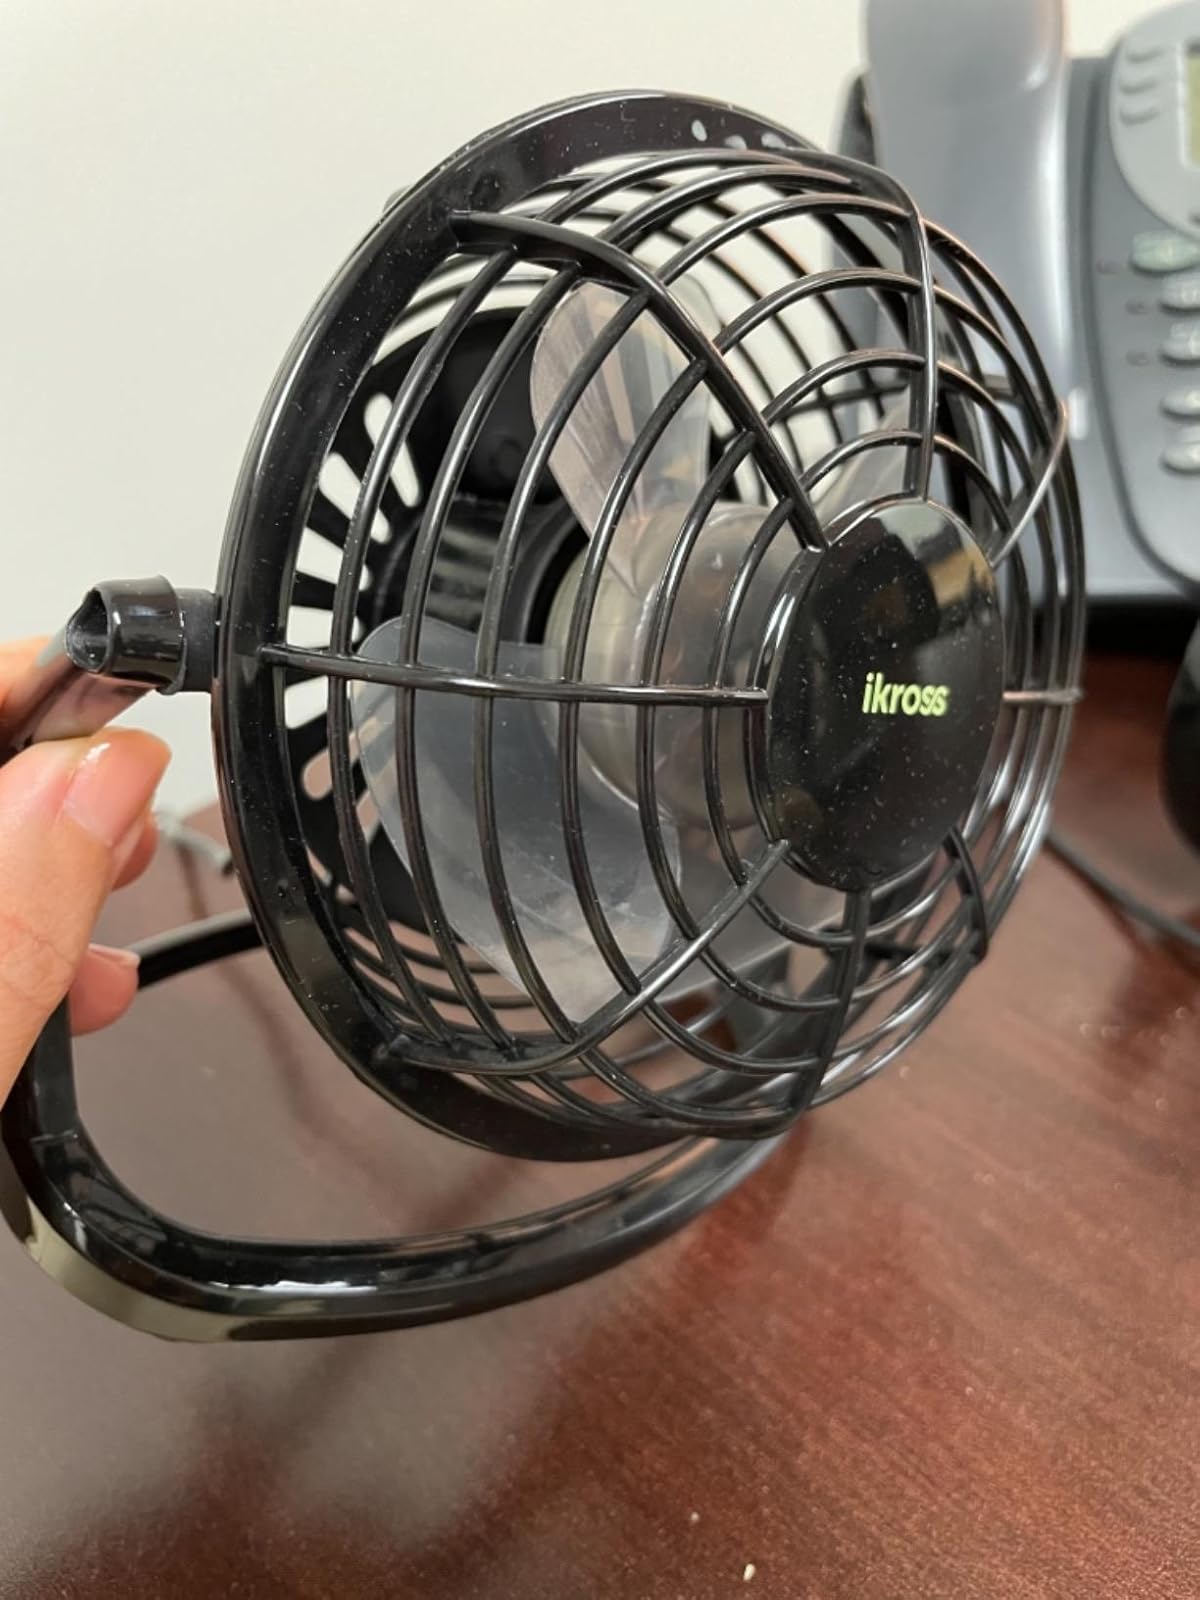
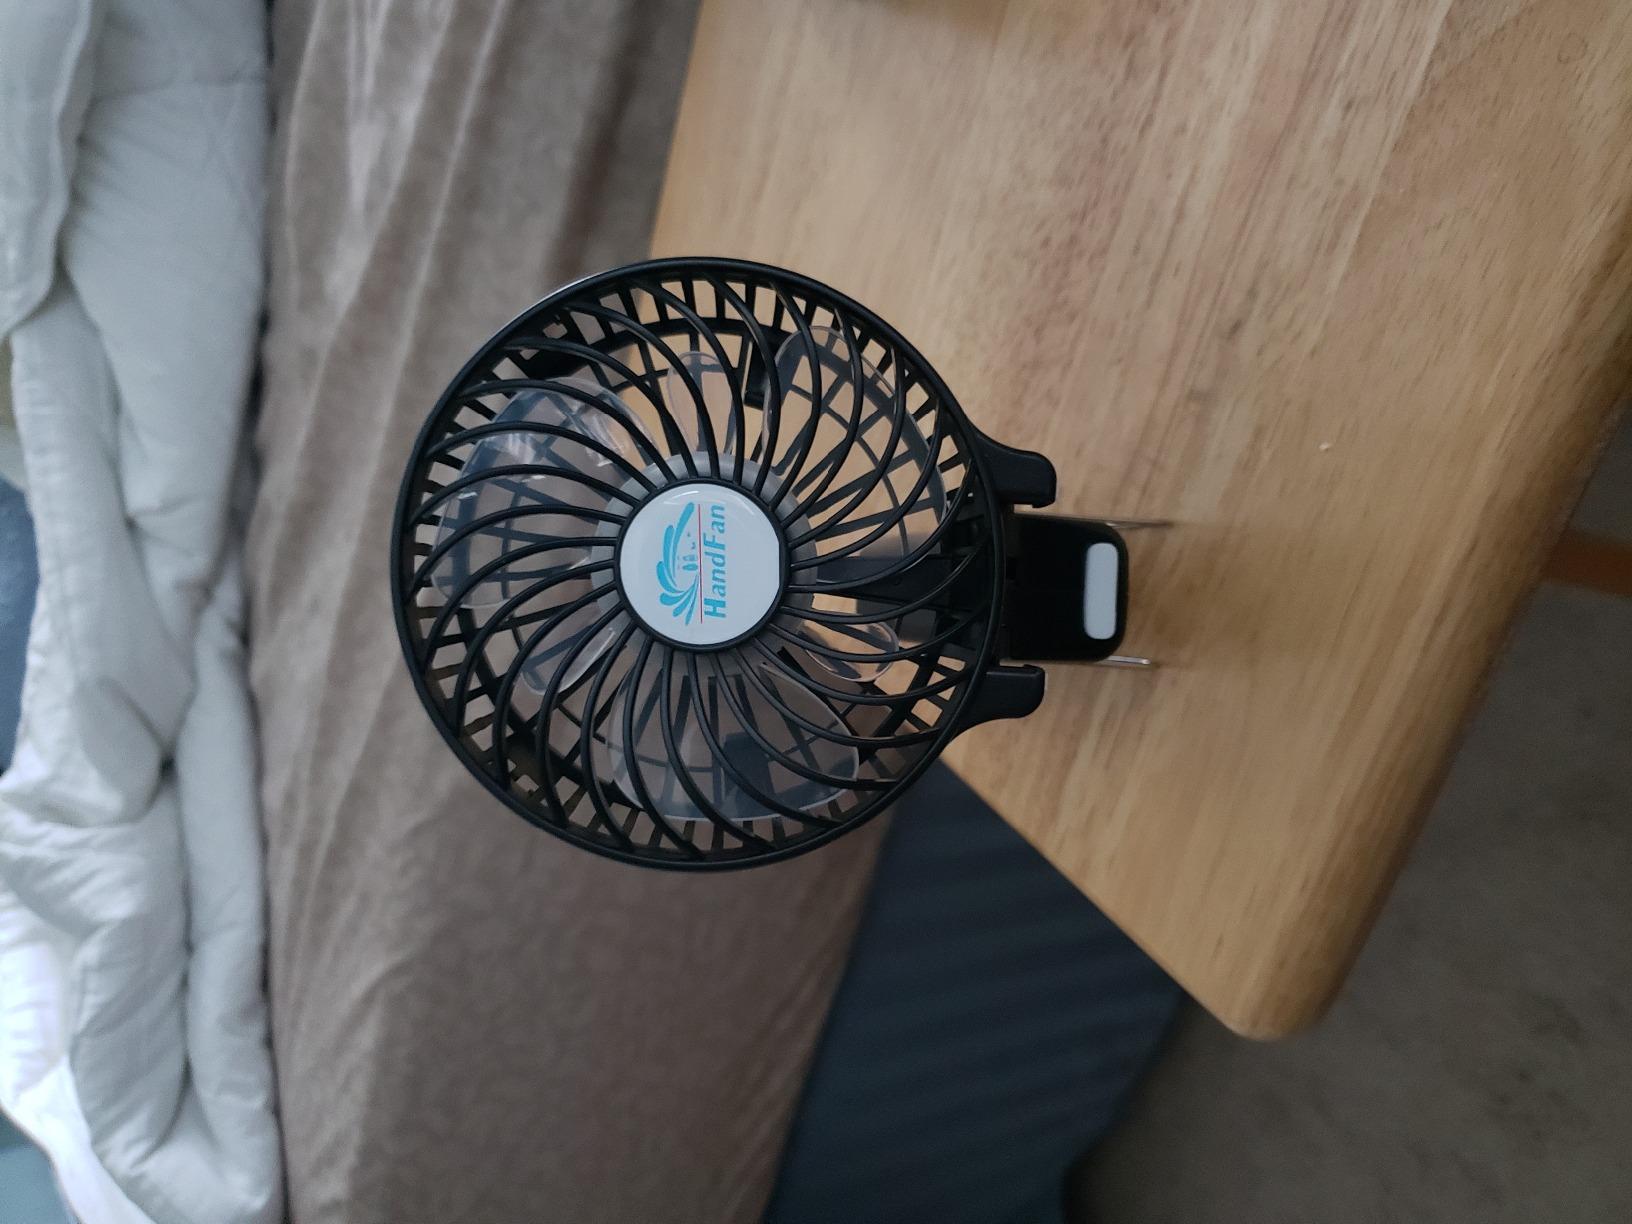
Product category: fan
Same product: no